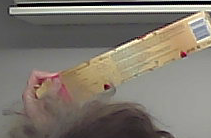
Product: toblerone_white